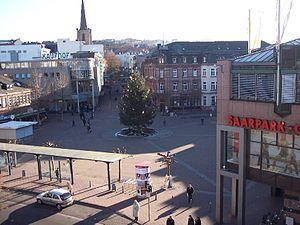
Neunkirchen est une ville d'Allemagne située en Sarre sur la Blies. Avec environ 46 400 habitants, elle est la deuxième ville du Land après Sarrebruck.